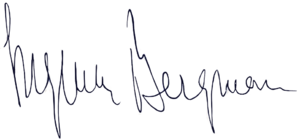
Ingmar Bergman
Ernst Ingmar Bergman var en svensk filminstruktør og manuskriptforfatter. Hans film handler ofte om eksistentielle spørgsmål om moral, ensomhed og tro.